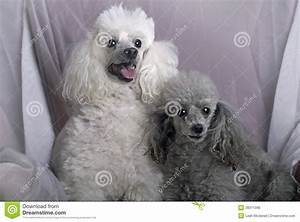
Label: cane